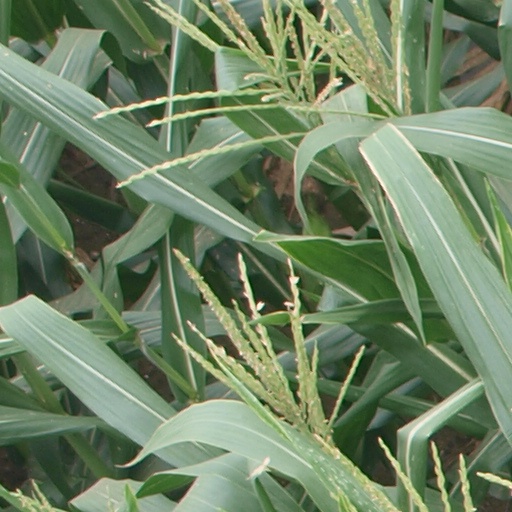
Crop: maize; corn